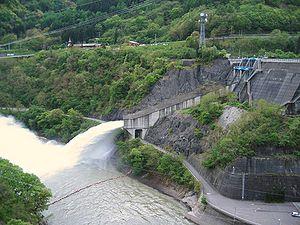
Un barrage est un ouvrage d'art construit en travers d'un cours d'eau et destiné à en réguler le débit et/ou à stocker de l'eau, notamment pour le contrôle des crues, l'irrigation, l'industrie, l'hydroélectricité, la pisciculture, une réserve d'eau potable, etc. Dans la nature, il existe aussi des barrages de castors.